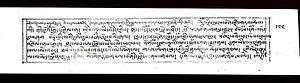
Le Bardo Thödol, signifiant La libération par l'écoute dans les états intermédiaires et publié en français sous le titre de Livre tibétain des morts est un texte du bouddhisme tibétain décrivant les états de conscience et les perceptions se succédant pendant la période qui s’étend de la mort à la renaissance. L’étude de son vivant ou la récitation du principal chapitre par un lama lors de l’agonie ou après la mort est censée aider à la libération du cycle des réincarnations, ou du moins à obtenir une meilleure réincarnation.
Le terme bön, désigne trois traditions religieuses tibétaines distinctes, selon le tibétologue norvégien Per Kværne :